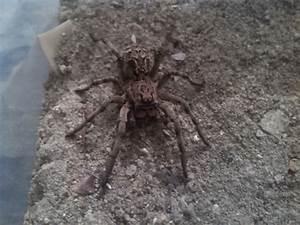
spider